List of Rental Magica episodes

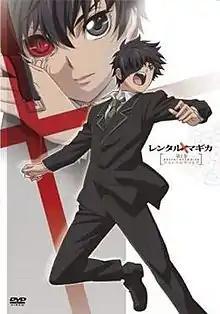
The cover of the first DVD compilation released by Kadokawa featuring Itsuki Iba

The episodes aired from October 7, 2007, to March 23, 2008, on Chiba TV and TV Saitama, with the episodes later broadcast on KBS Kyoto, Sun TV, Tokyo MX TV, TV Aichi, TV Hokkaido, TV Kanagawa, and TVQ Kyushu Broadcasting Co. The order that the episodes air in is nonlinear; for instance, the first episode broadcast is the sixth episode chronologically. The exceptions are episodes four, eight, and episodes sixteen through twenty, which are in the same broadcast and chronological order.